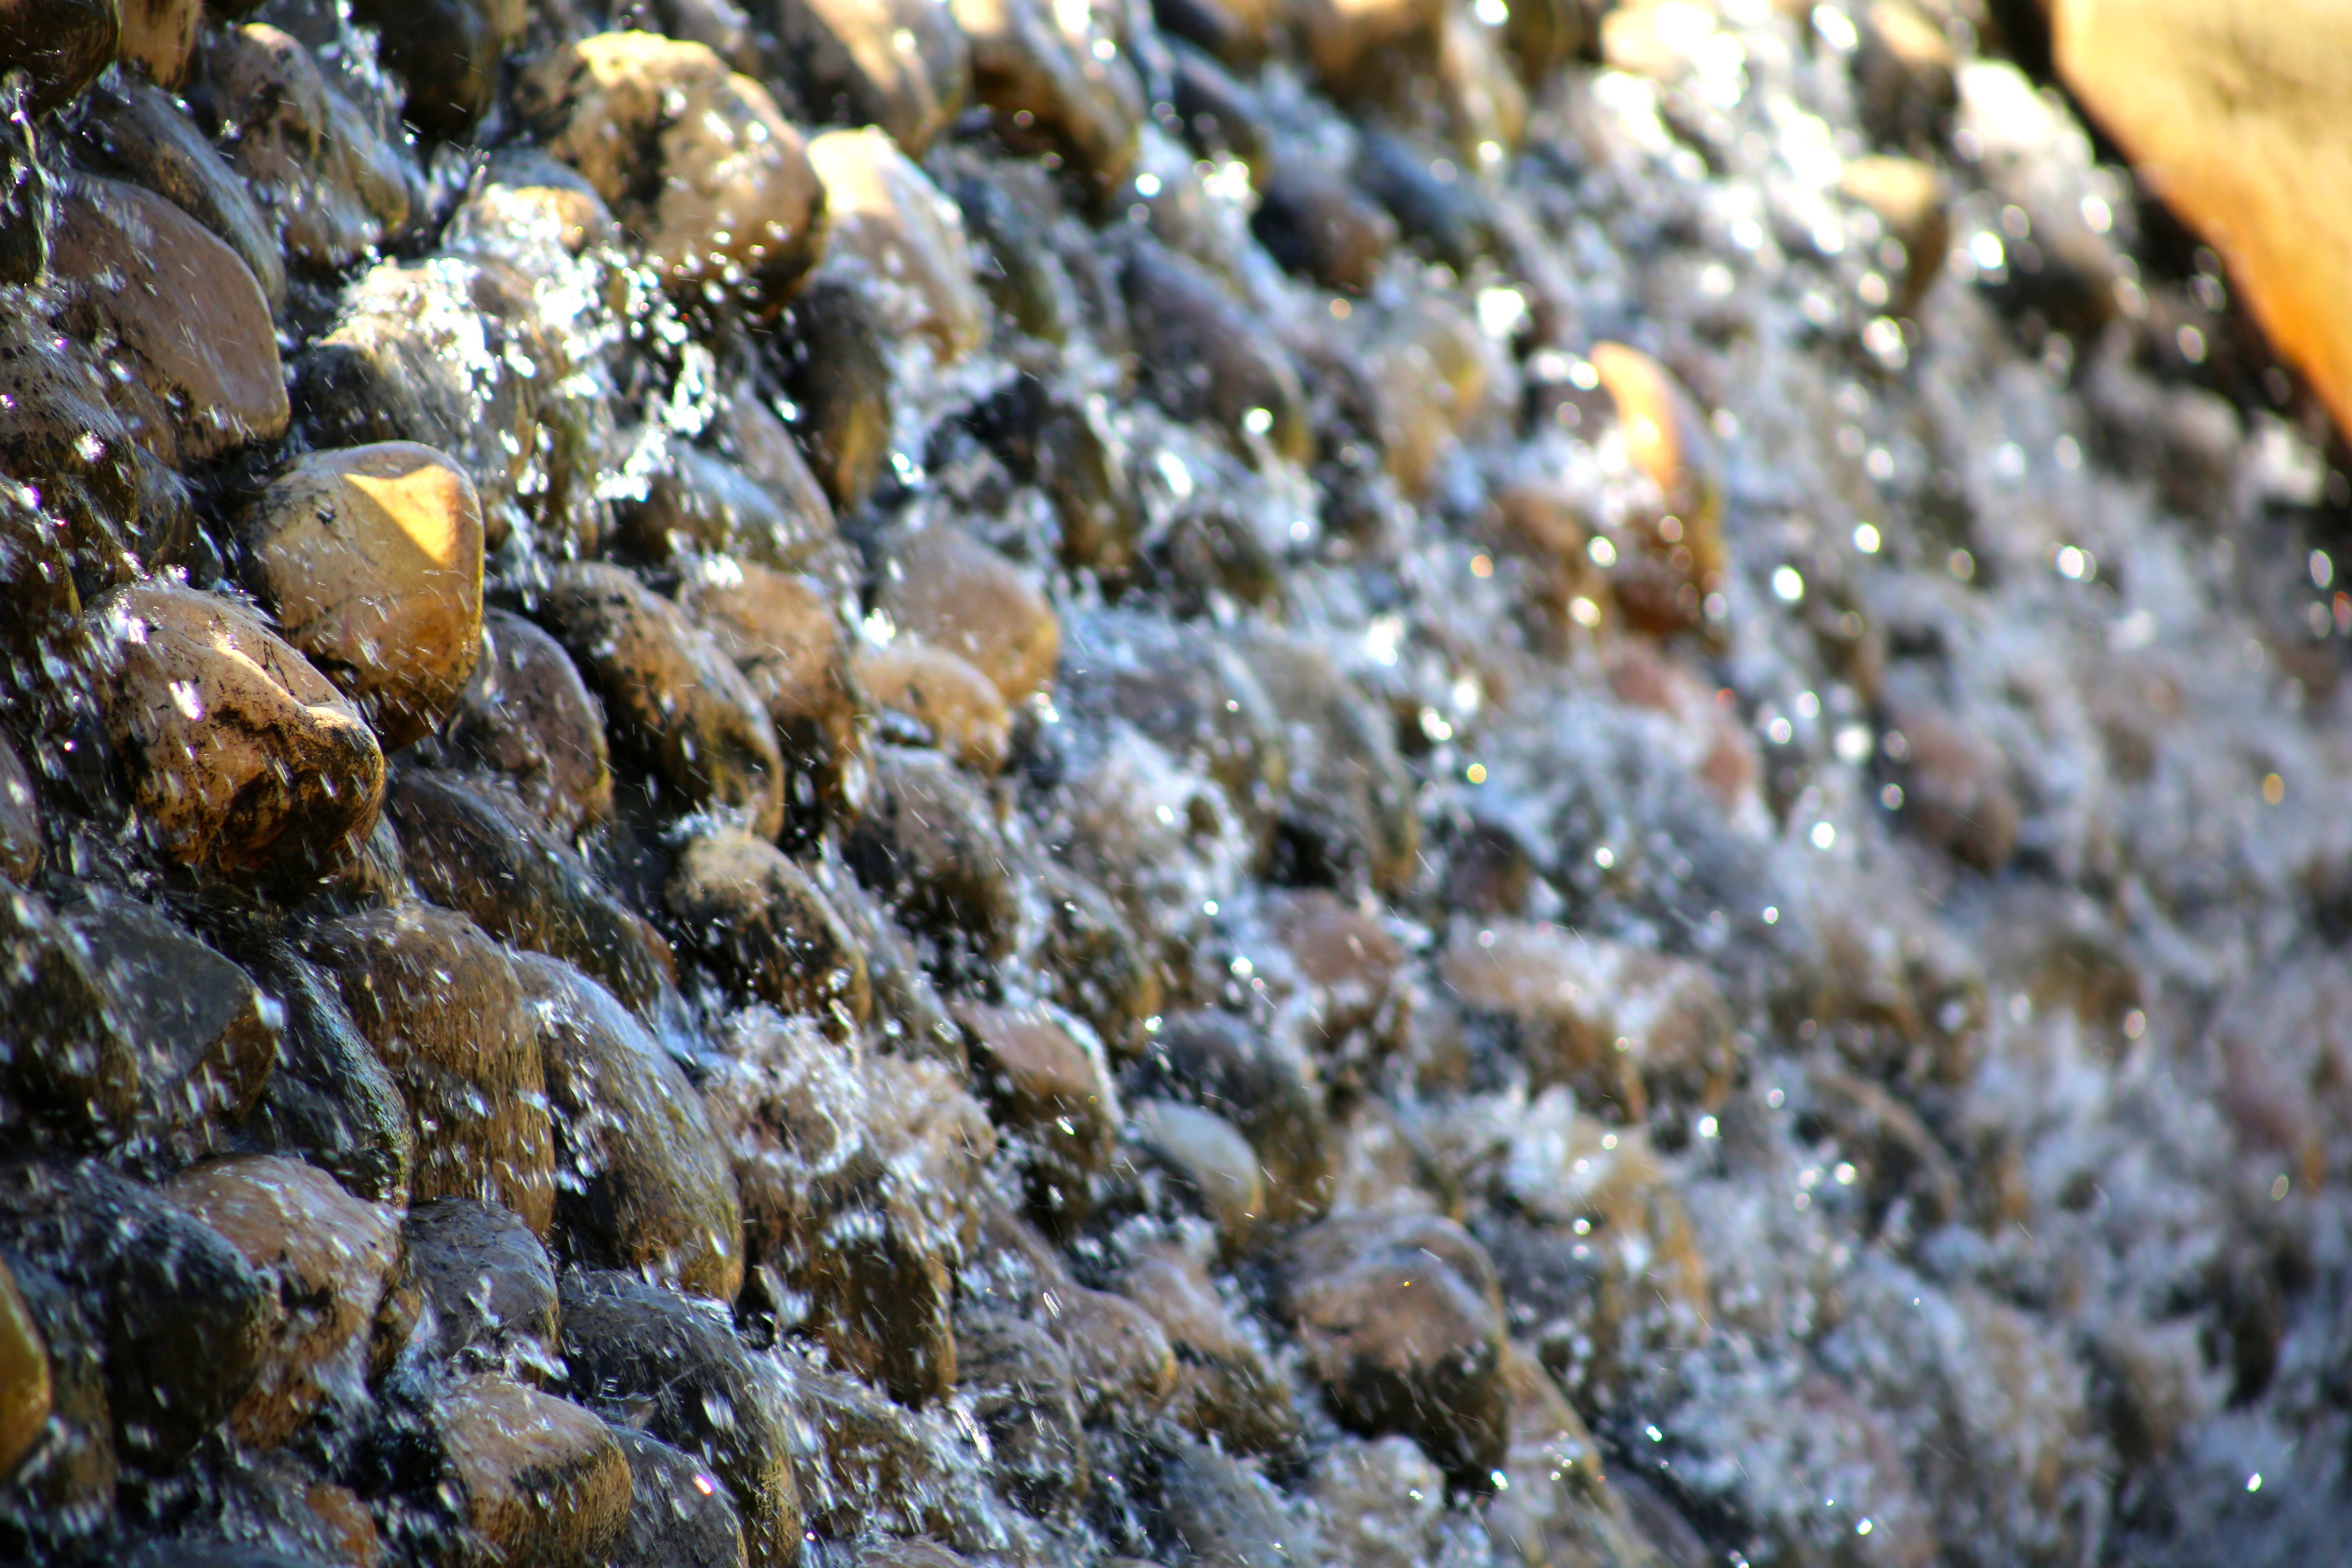
water, nature, rock, waterfall, cold, liquid, light, wet, stone, ripple, motion, wildlife, environment, stream, food, curve, flow, flowing, splash, natural, smooth, seaweed, park, seafood, fresh, clean, soil, closeup, fauna, material, splashing, invertebrate, freshness, falling, close up, aqua, cool, beauty, purity, macro photography, marine biology